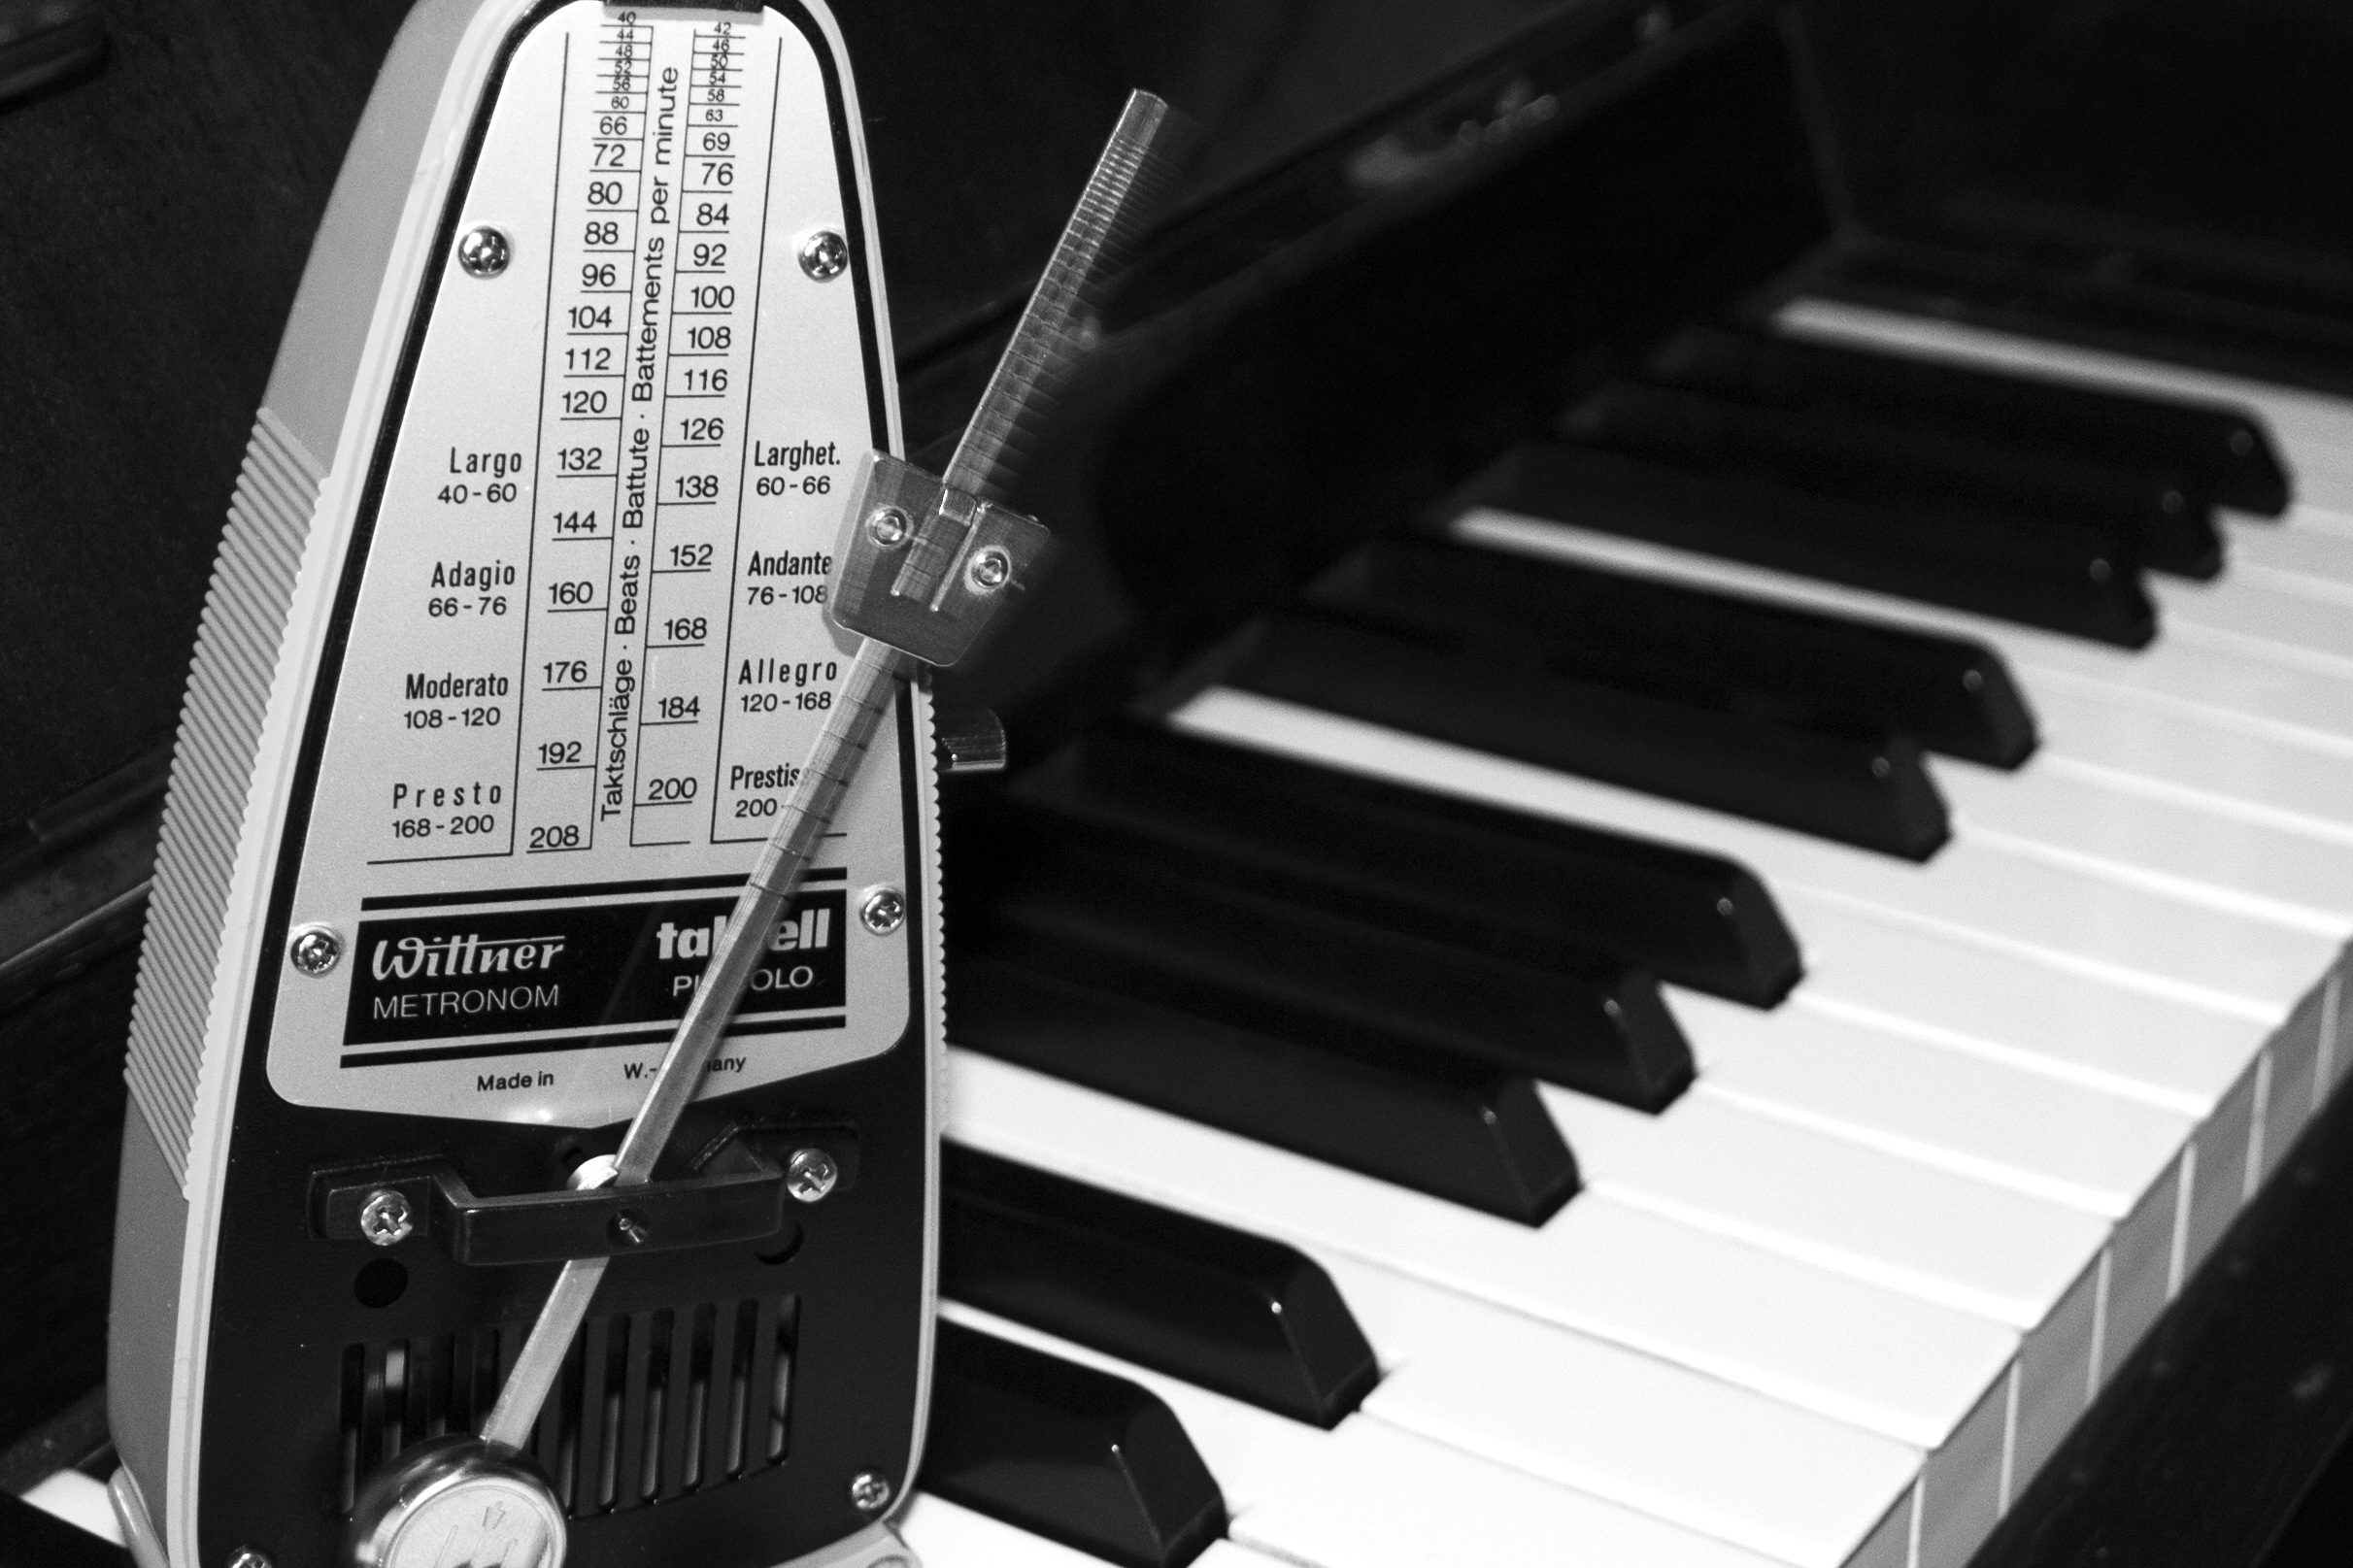
music, black and white, keyboard, technology, time, piano, black, monochrome, musical instrument, time lapse, classical music, monochrome photography, string instrument, digital piano, electronic device, musical keyboard, electronic instrument, electric piano, electronic keyboard